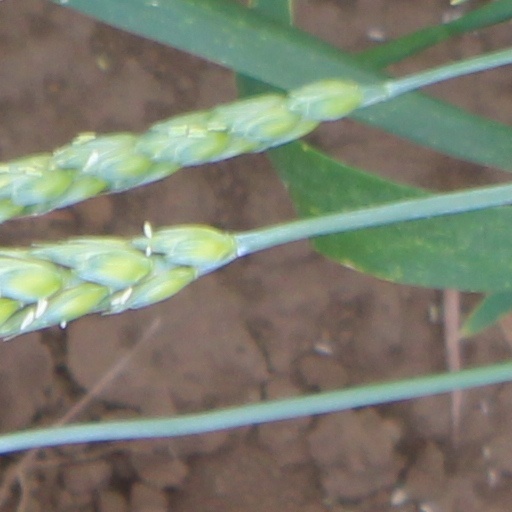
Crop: wheat